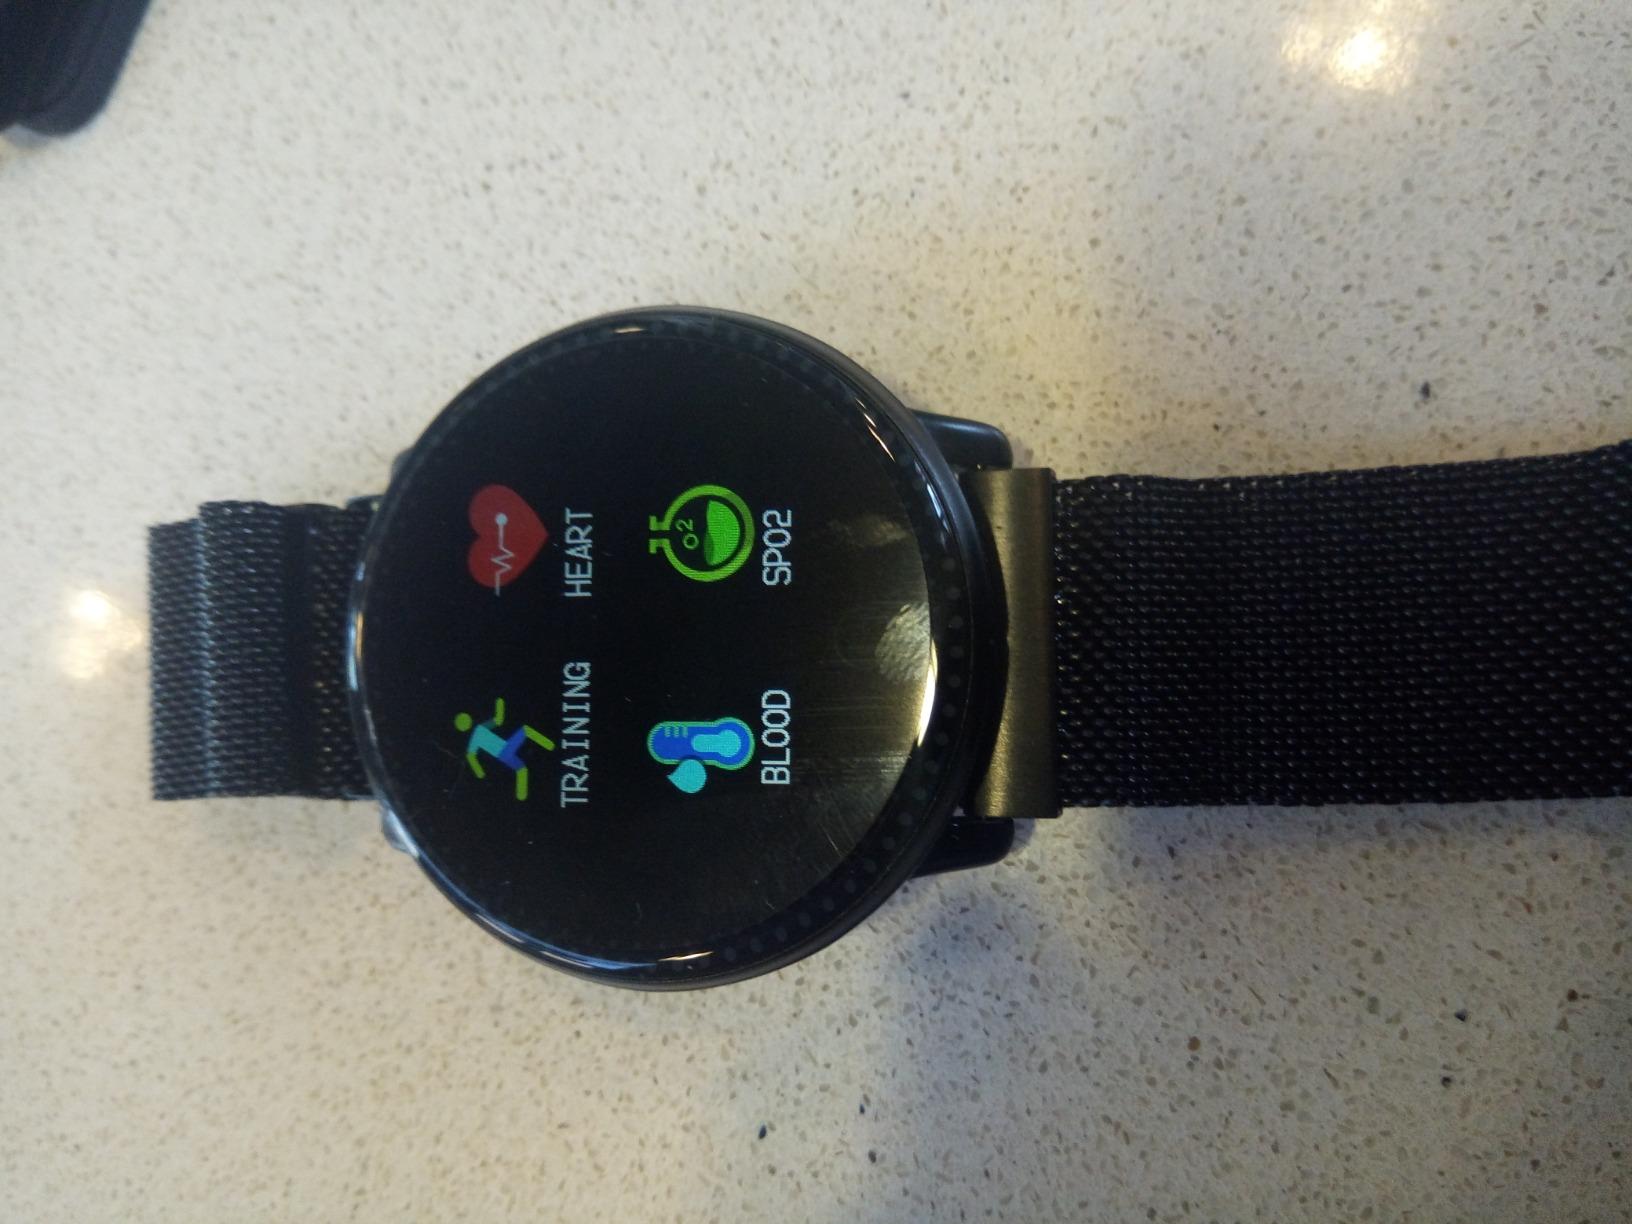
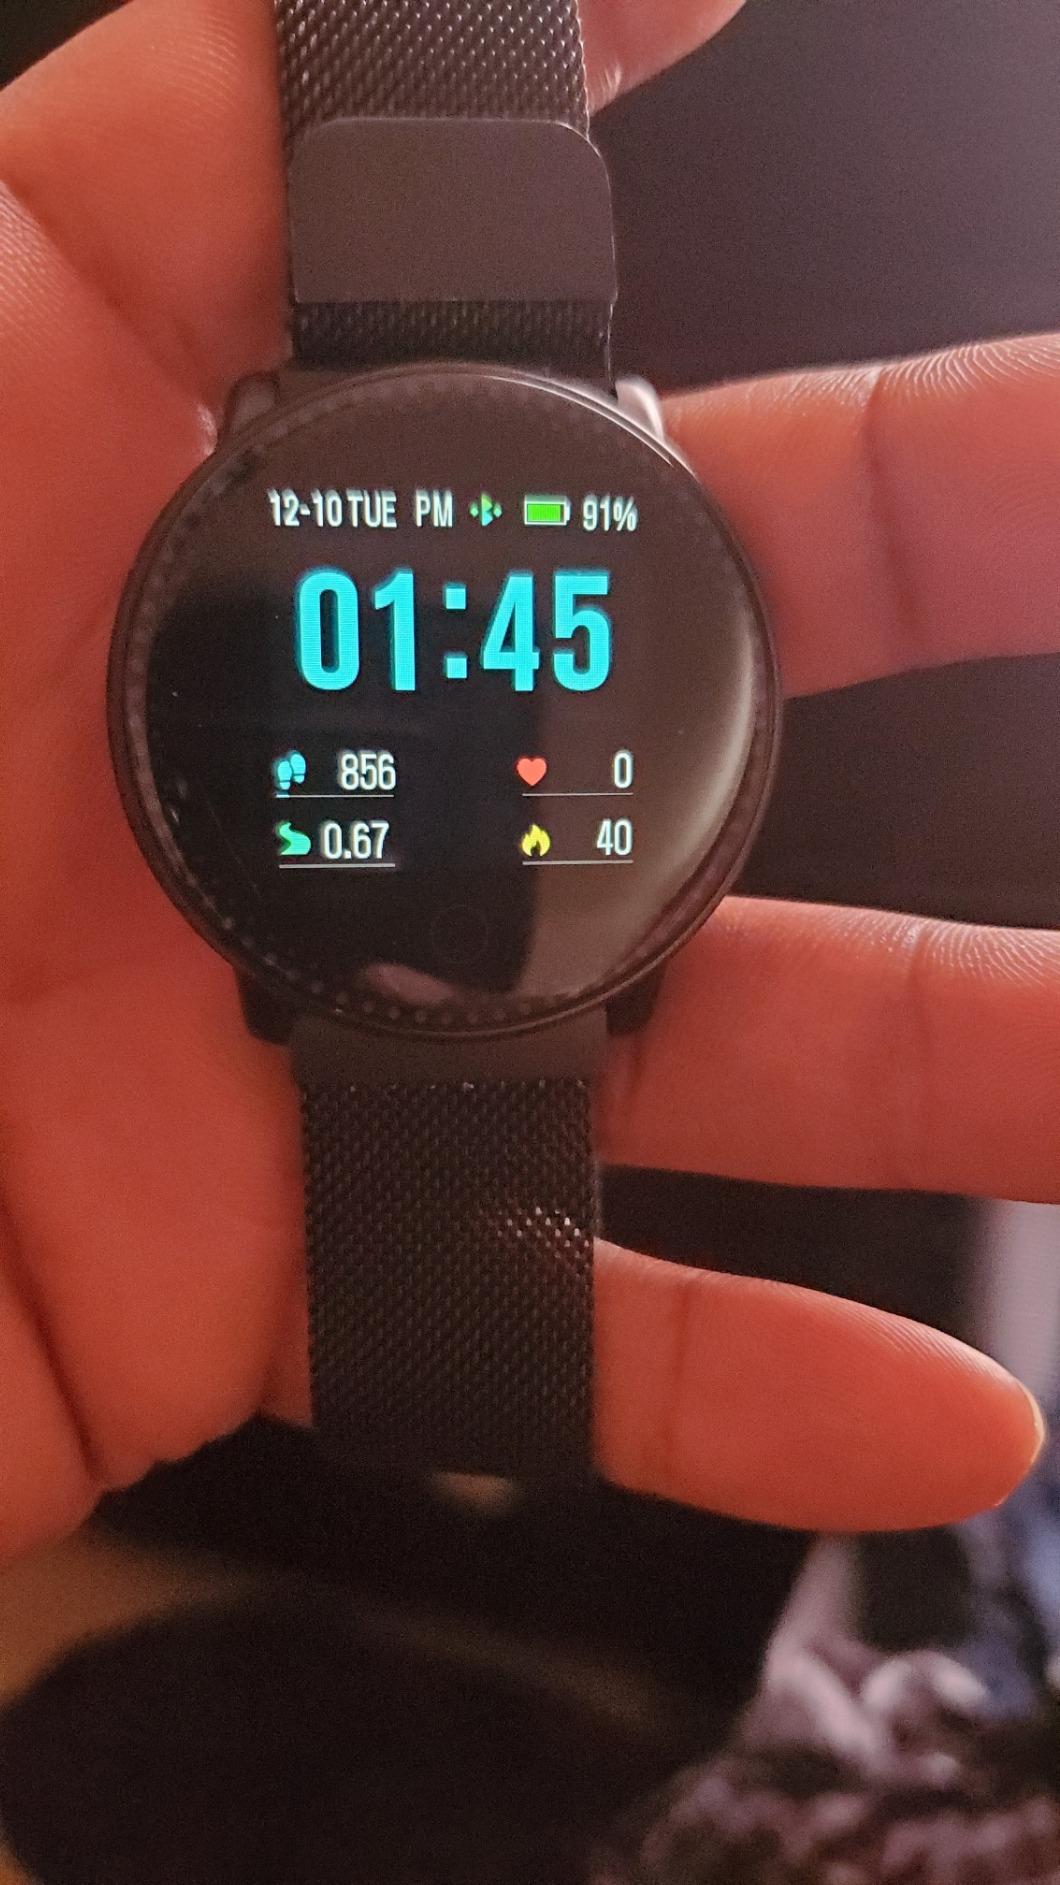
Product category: smartwatch
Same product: yes